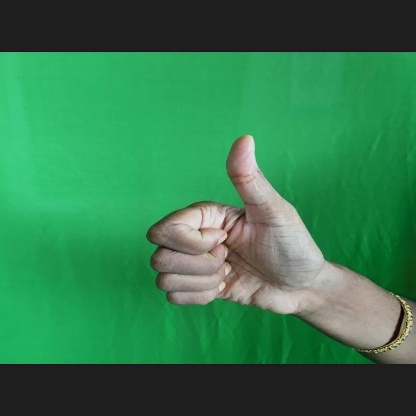
Mudra: Sikharam